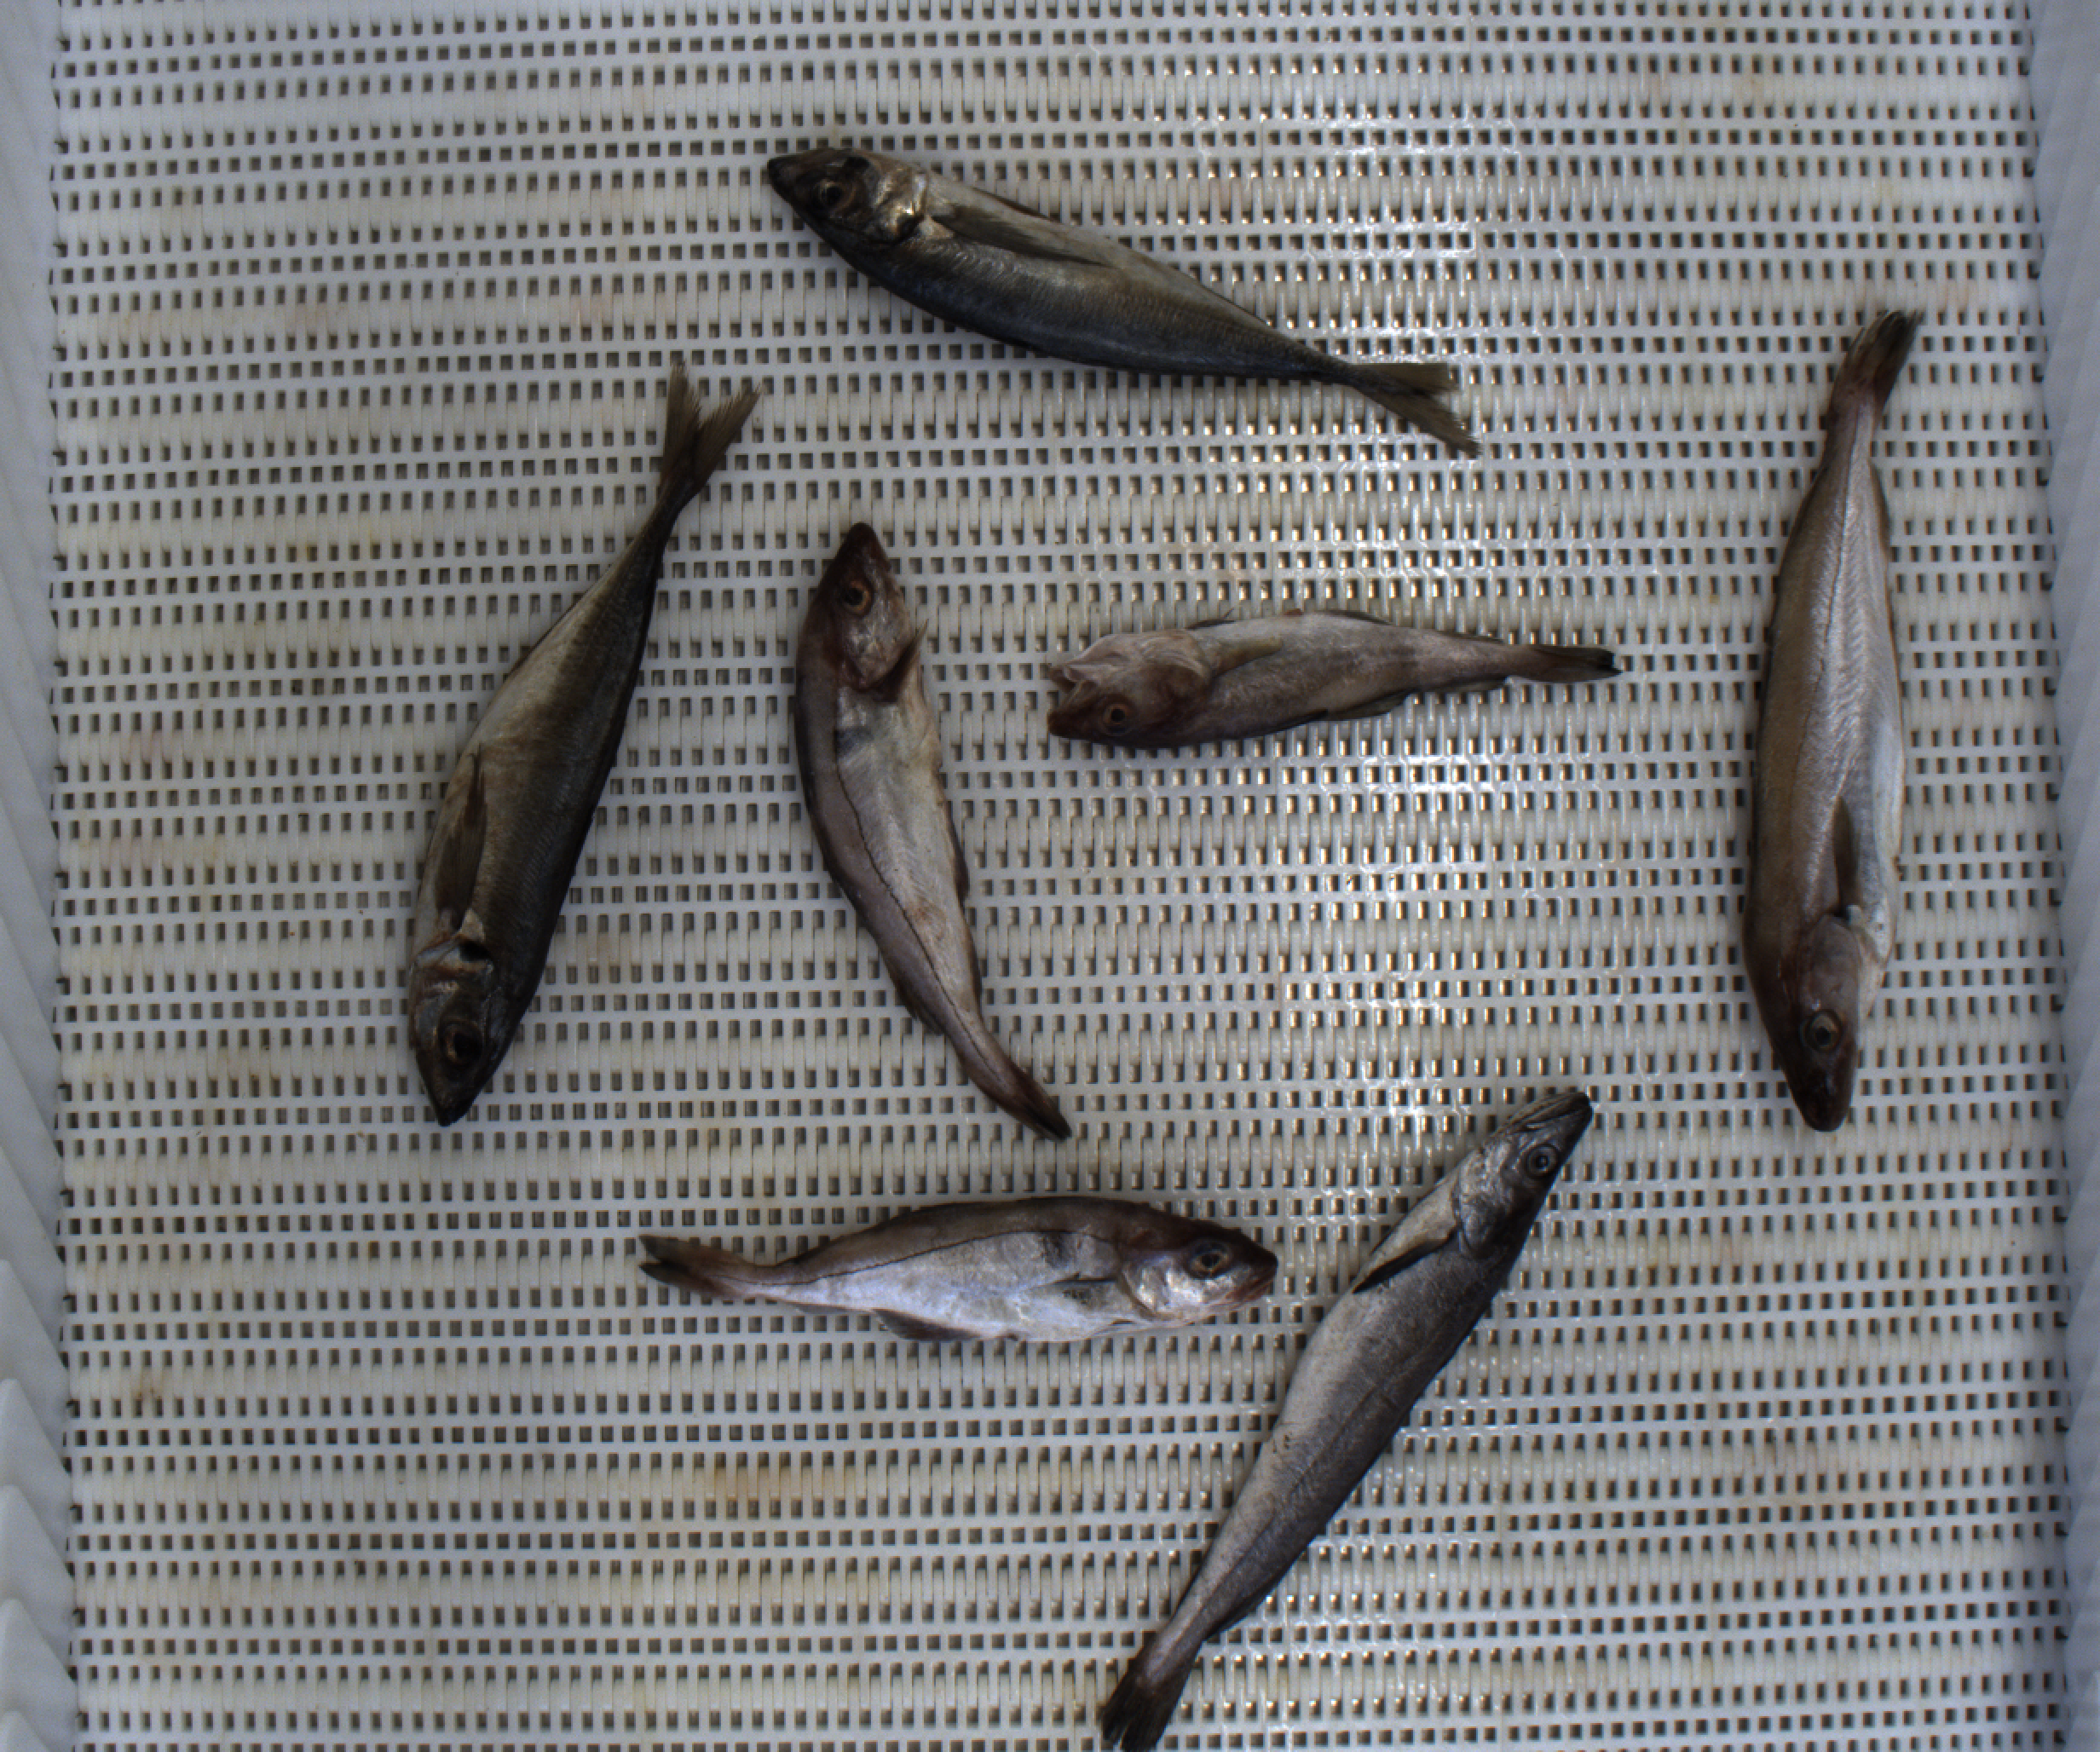
Total fish: 7
Cod: 1
Haddock: 2
Whiting: 1
Hake: 1
Horse mackerel: 2
Saithe: 0
Other: 0